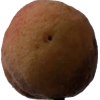
Label: peach